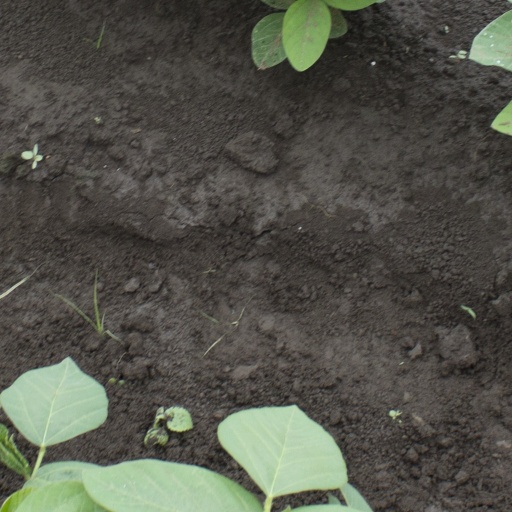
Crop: soybean